Smock Historic District

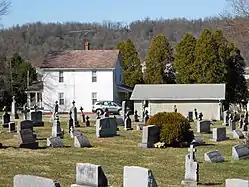

The Smock Historic District is a national historic district that is located in Franklin Township and Menallen Township, Fayette County, Pennsylvania.